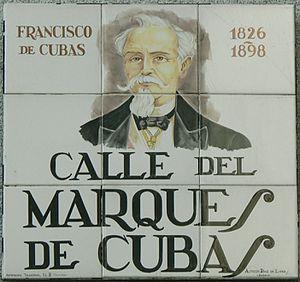
Plaque de Calle del Marqués de Cubas (rue, (district du Centre) de Madrid (Espagne).